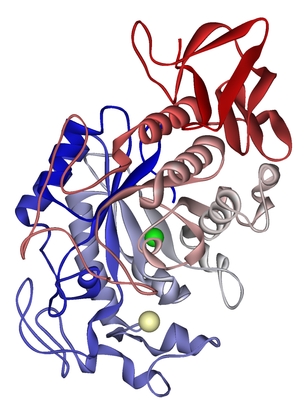
Ptyalin
Ptyalin
Ptyalin er et enzym af typen α-amylase, som findes i spyt.